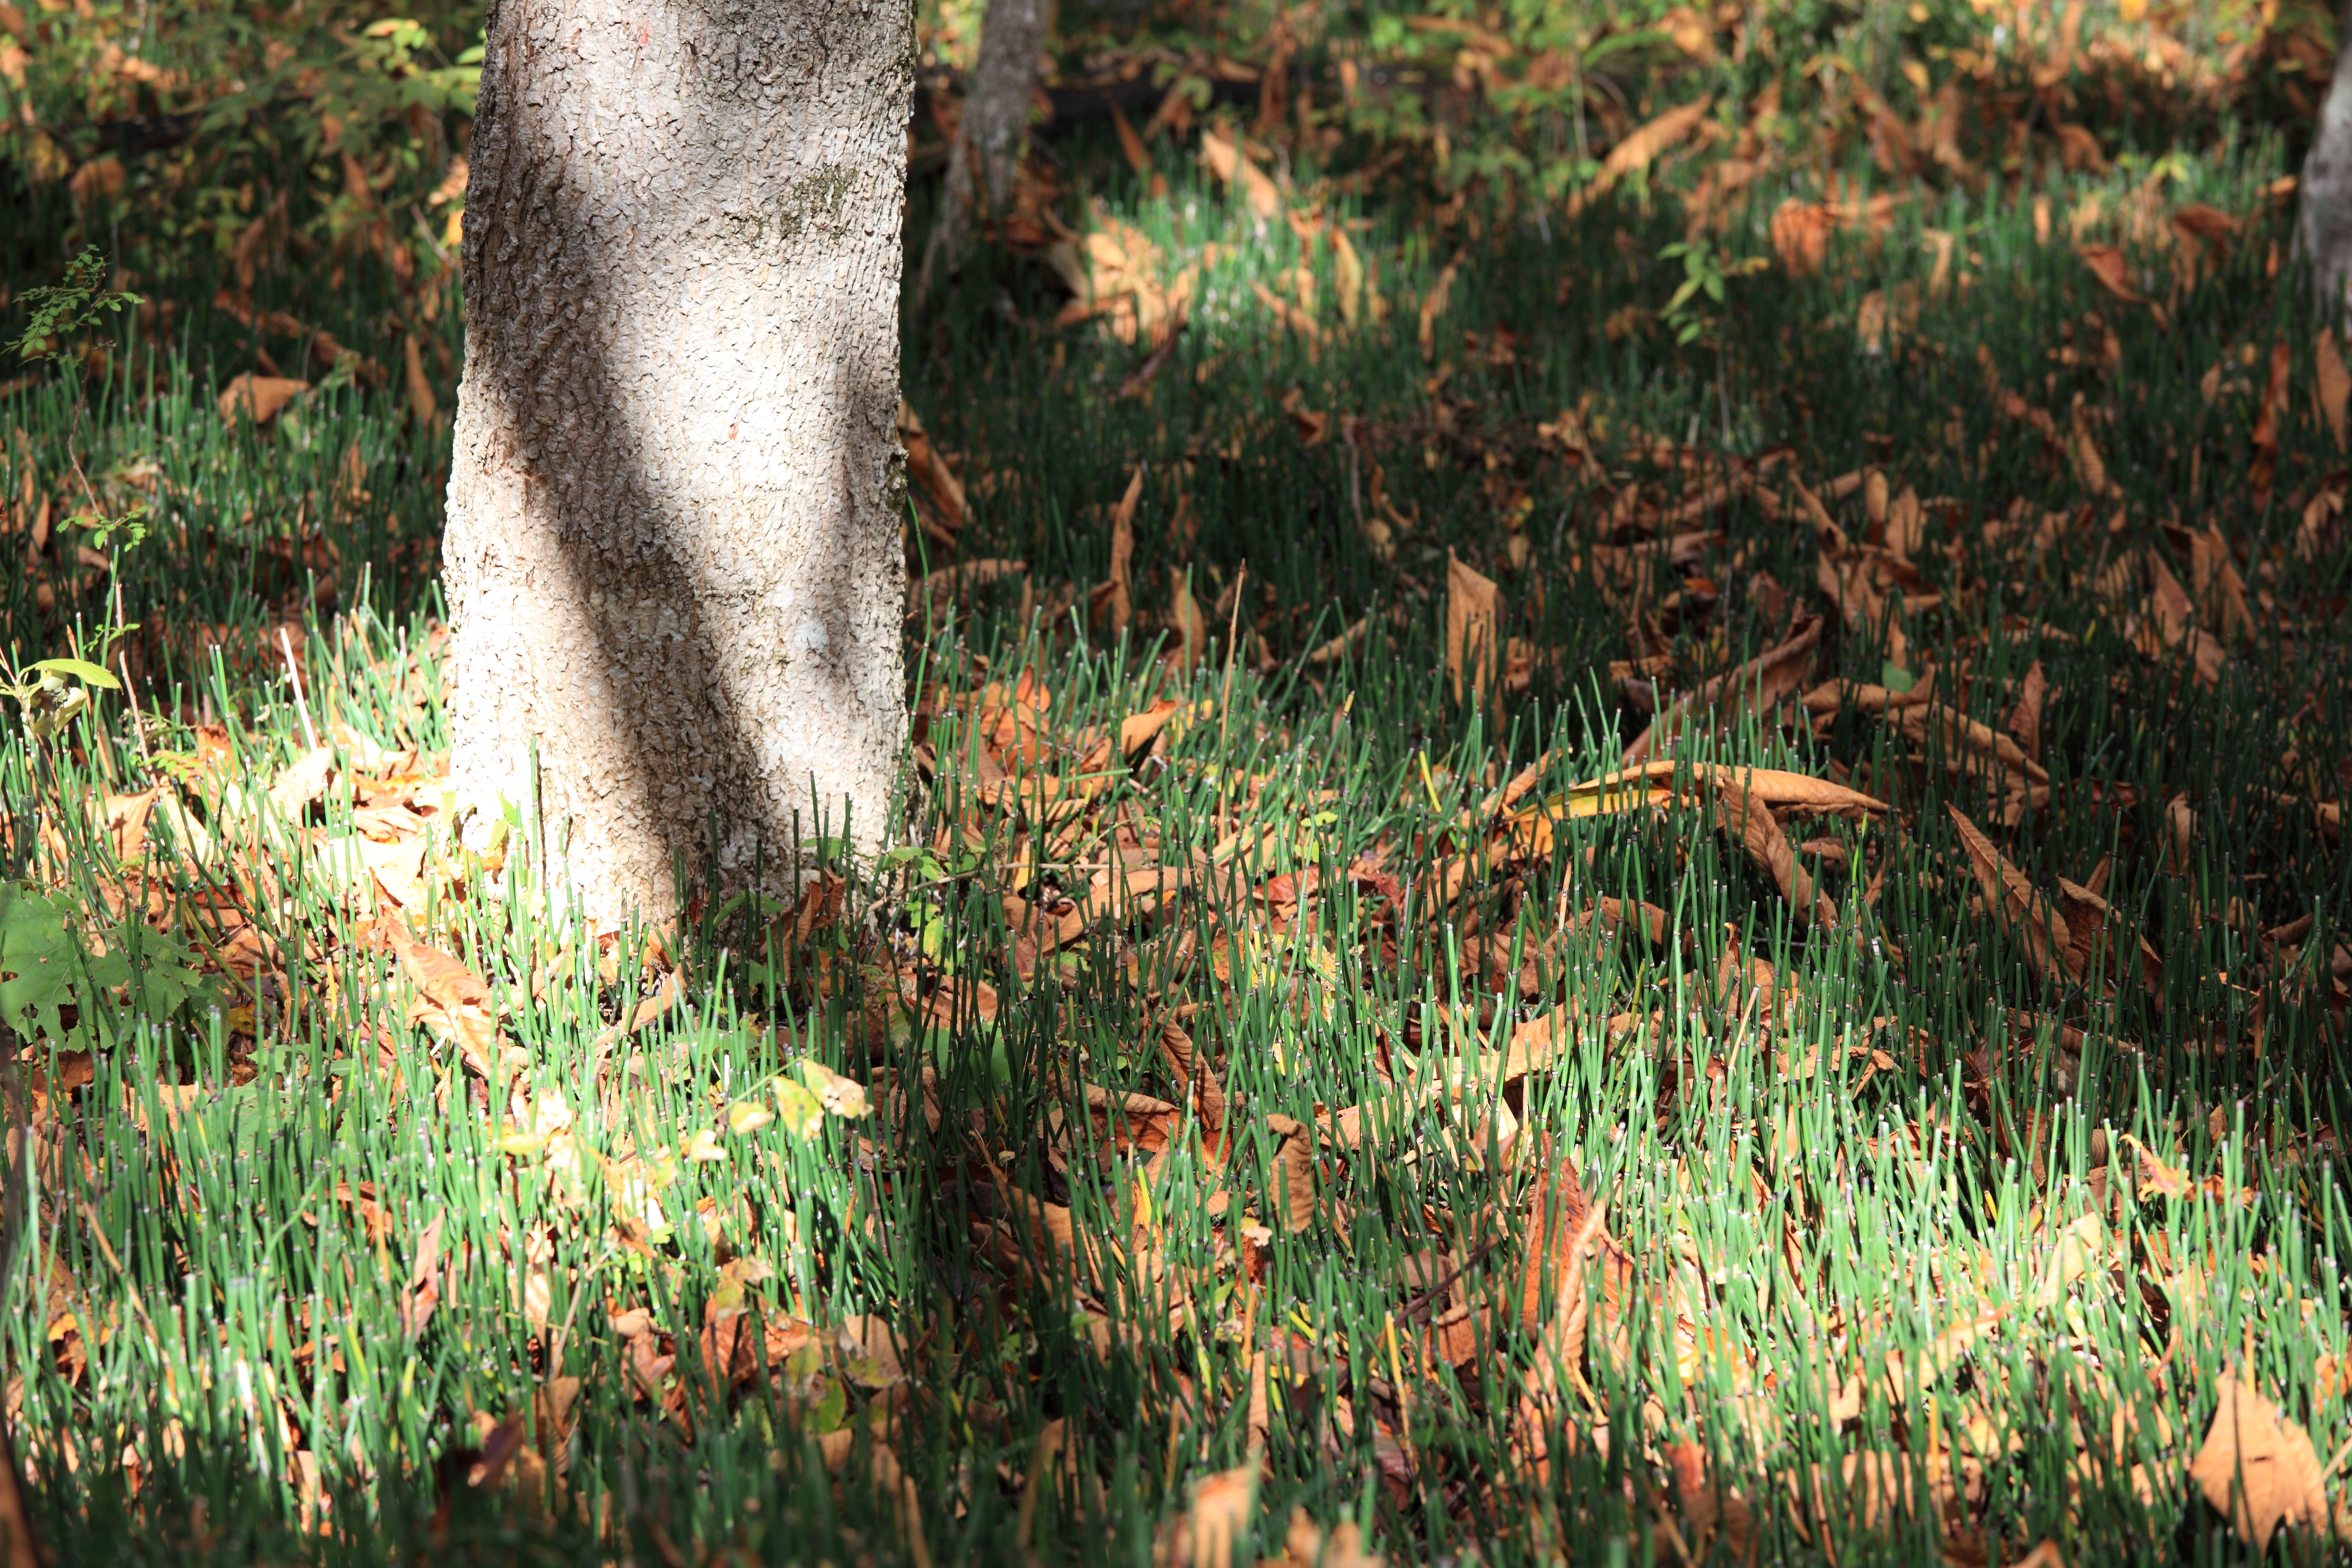
forest, grass, leaf, wildlife, high, jungle, autumn, flora, fauna, tochigi, 5d, hires, habitat, markii, hi, res, resolution, horsetail, equisetum, hyemale, nikkoh, grass family